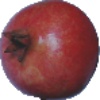
Label: Pomegranate 1